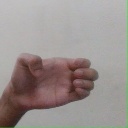
अक्षर: ख